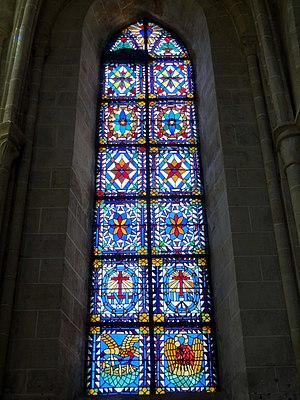
L'église Saint-Nicolas est une église catholique paroissiale située à Jonquières, en France. C'est une petite église rurale qui a été bâtie entre la fin du XIIᵉ siècle et le début du XIIIᵉ siècle, et largement reconstruite après la Guerre de Cent Ans, au premier quart du XVIᵉ siècle, avec une nouvelle consécration au début de l'année 1522. À l'extérieur, c'est le style gothique qui domine. À l'intérieur, il se mêle au style gothique flamboyant, qui est d'une facture rustique dans la nef et ses bas-côtés, et plus soigné pour la voûte de la croisée du transept et les clés de voûte du transept et de l'abside. Il n'y a pas de clocher à proprement parler, mais seulement une flèche de charpente ; le portail est presque fruste ; et les rares chapiteaux sculptés sont d'une grande simplicité. Sur le plan architectural, l'église Saint-Nicolas est donc de faible intérêt, d'autant plus que les voûtes de la nef et des bas-côtés sont des pastiches néogothiques de 1879. Toute la richesse de l'église sont ses seize vitraux polychromes, que l'abbé Deligny, curé de Jonquières, a confectionné lui-même entre 1849 et 1859.